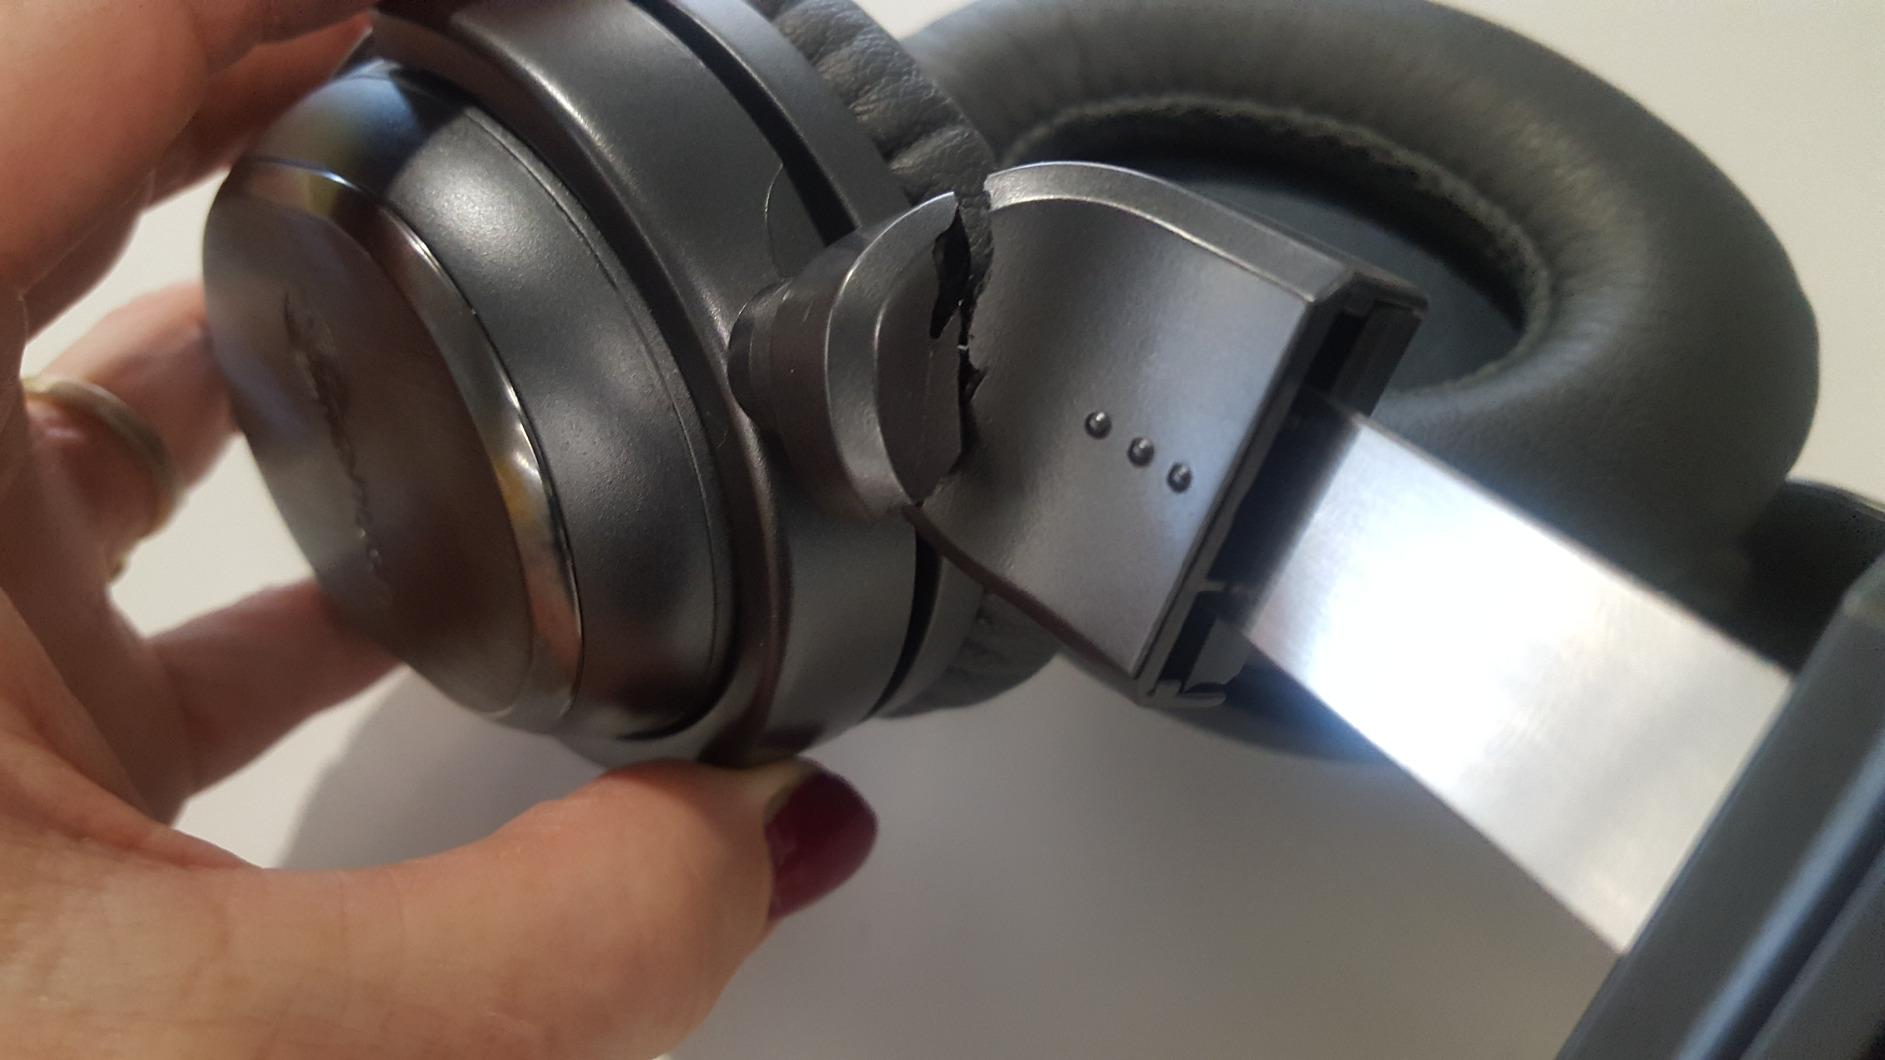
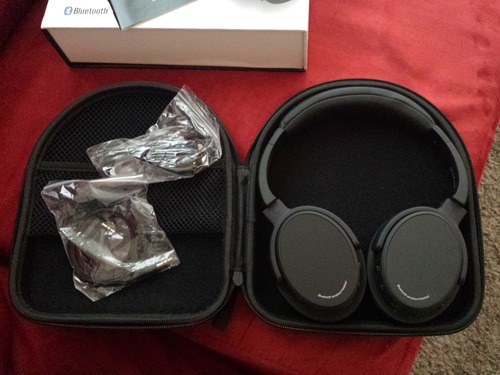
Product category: headphones
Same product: no